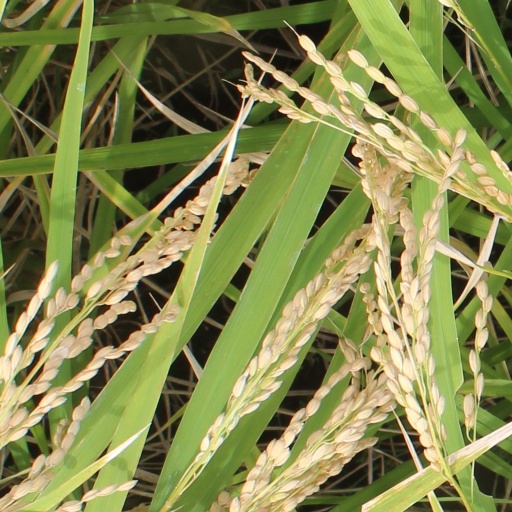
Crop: rice